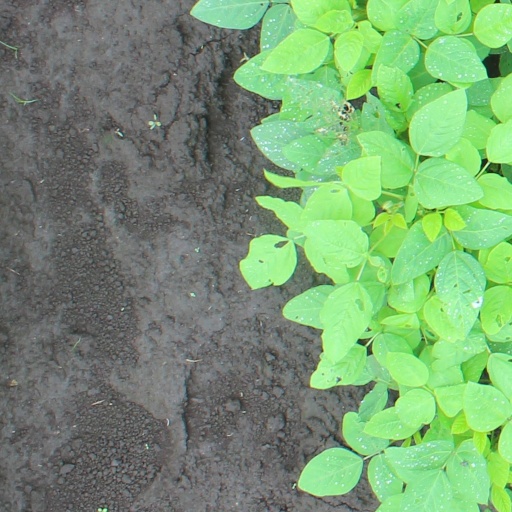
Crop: soybean